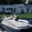
Label: ship